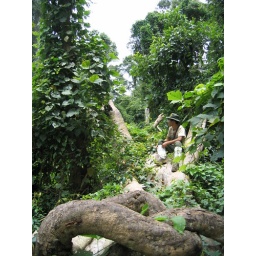
reces on a fallen tree in the forest